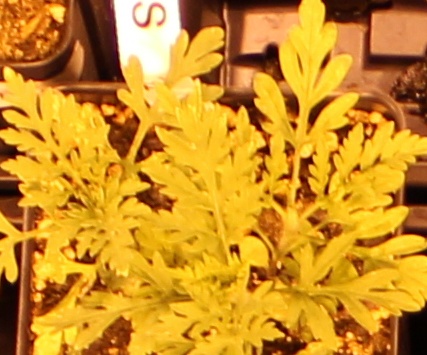
Label: Ragweed